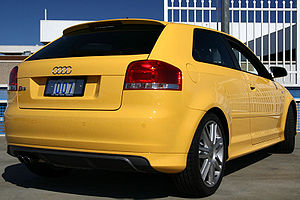
Audi S3 / 8P (2006−2012)
Bagfra
Audi S3 er en kompakt sportsvogn fra Audi, og har fra introduktionen i 1999 og frem til foråret 2011 været det højeste udstyrsniveau i Audi A3-serien. Med introduktionen af Audi RS3 i foråret 2011 blev S3 det næsthøjeste udstyrsniveau i A3-serien.